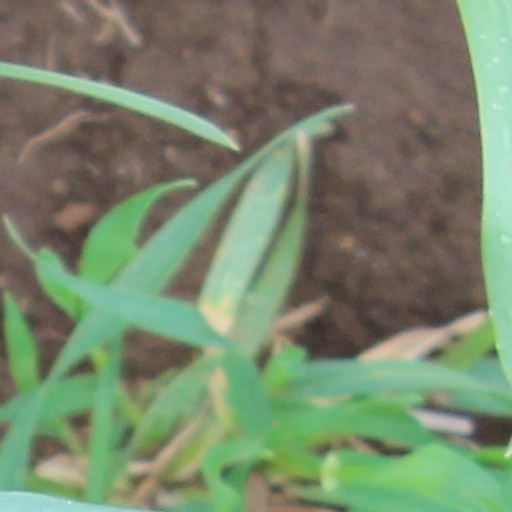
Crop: wheat